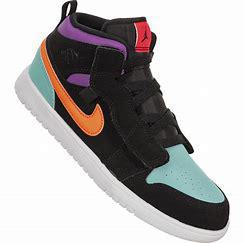
Brand: Jordan
Model: 1 Alt